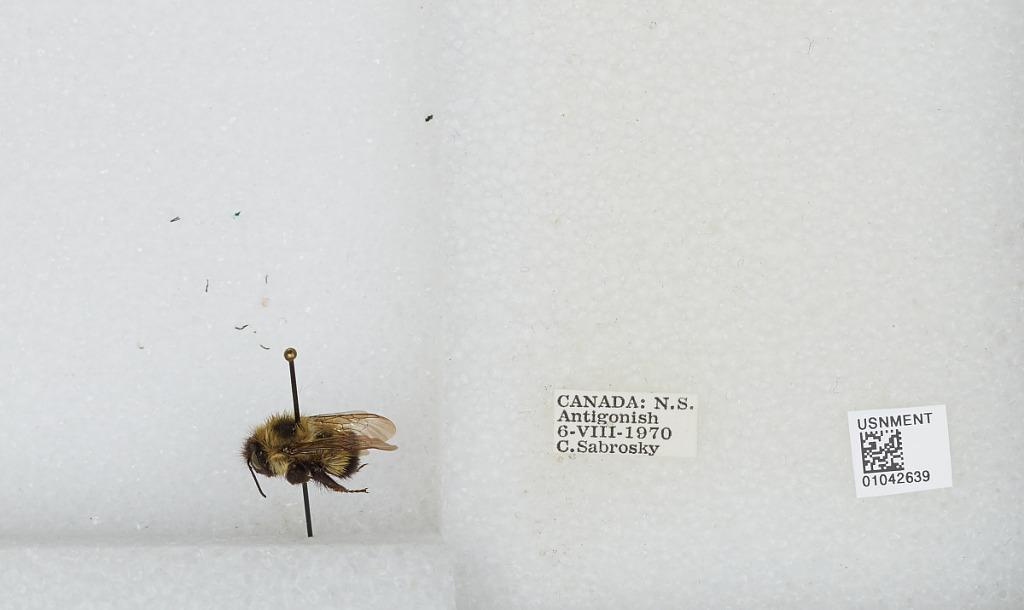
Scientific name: Bombus sp.
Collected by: C. Sabrosky
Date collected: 1970-8-6
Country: Canada
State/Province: Nova Scotia
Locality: Antigonish
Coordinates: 45.6223, -61.9922